Maurice Cullinane

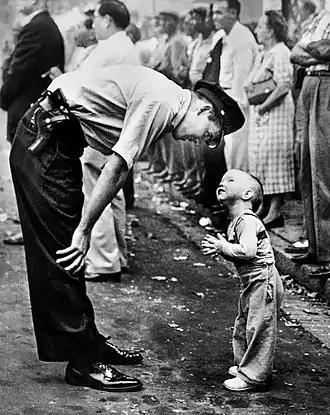
(1957) "Faith and Confidence", Police officer Maurice Cullinane patiently reasons with a two-year-old boy

In 1954 Cullinane became a police officer in the Washington Metropolitan Police Department. His nickname was "Cully". In 1957 while working a parade in Chinatown, Washington, D.C., Cullinane was captured in a photograph which showed him speaking to a small child who was in the street. The photograph by William C. Beall of "The Washington Daily News" newspaper won a Pulitzer Prize in 1958.